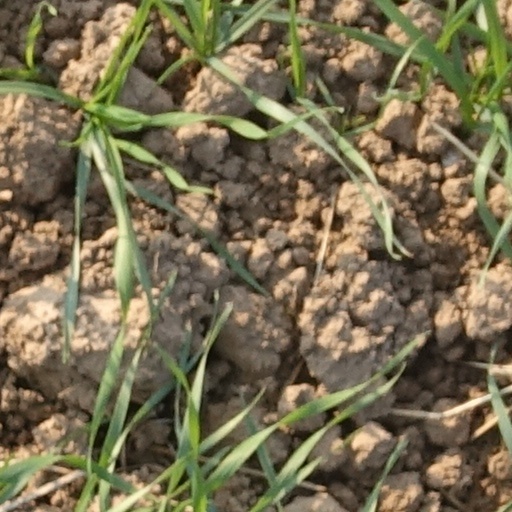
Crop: wheat